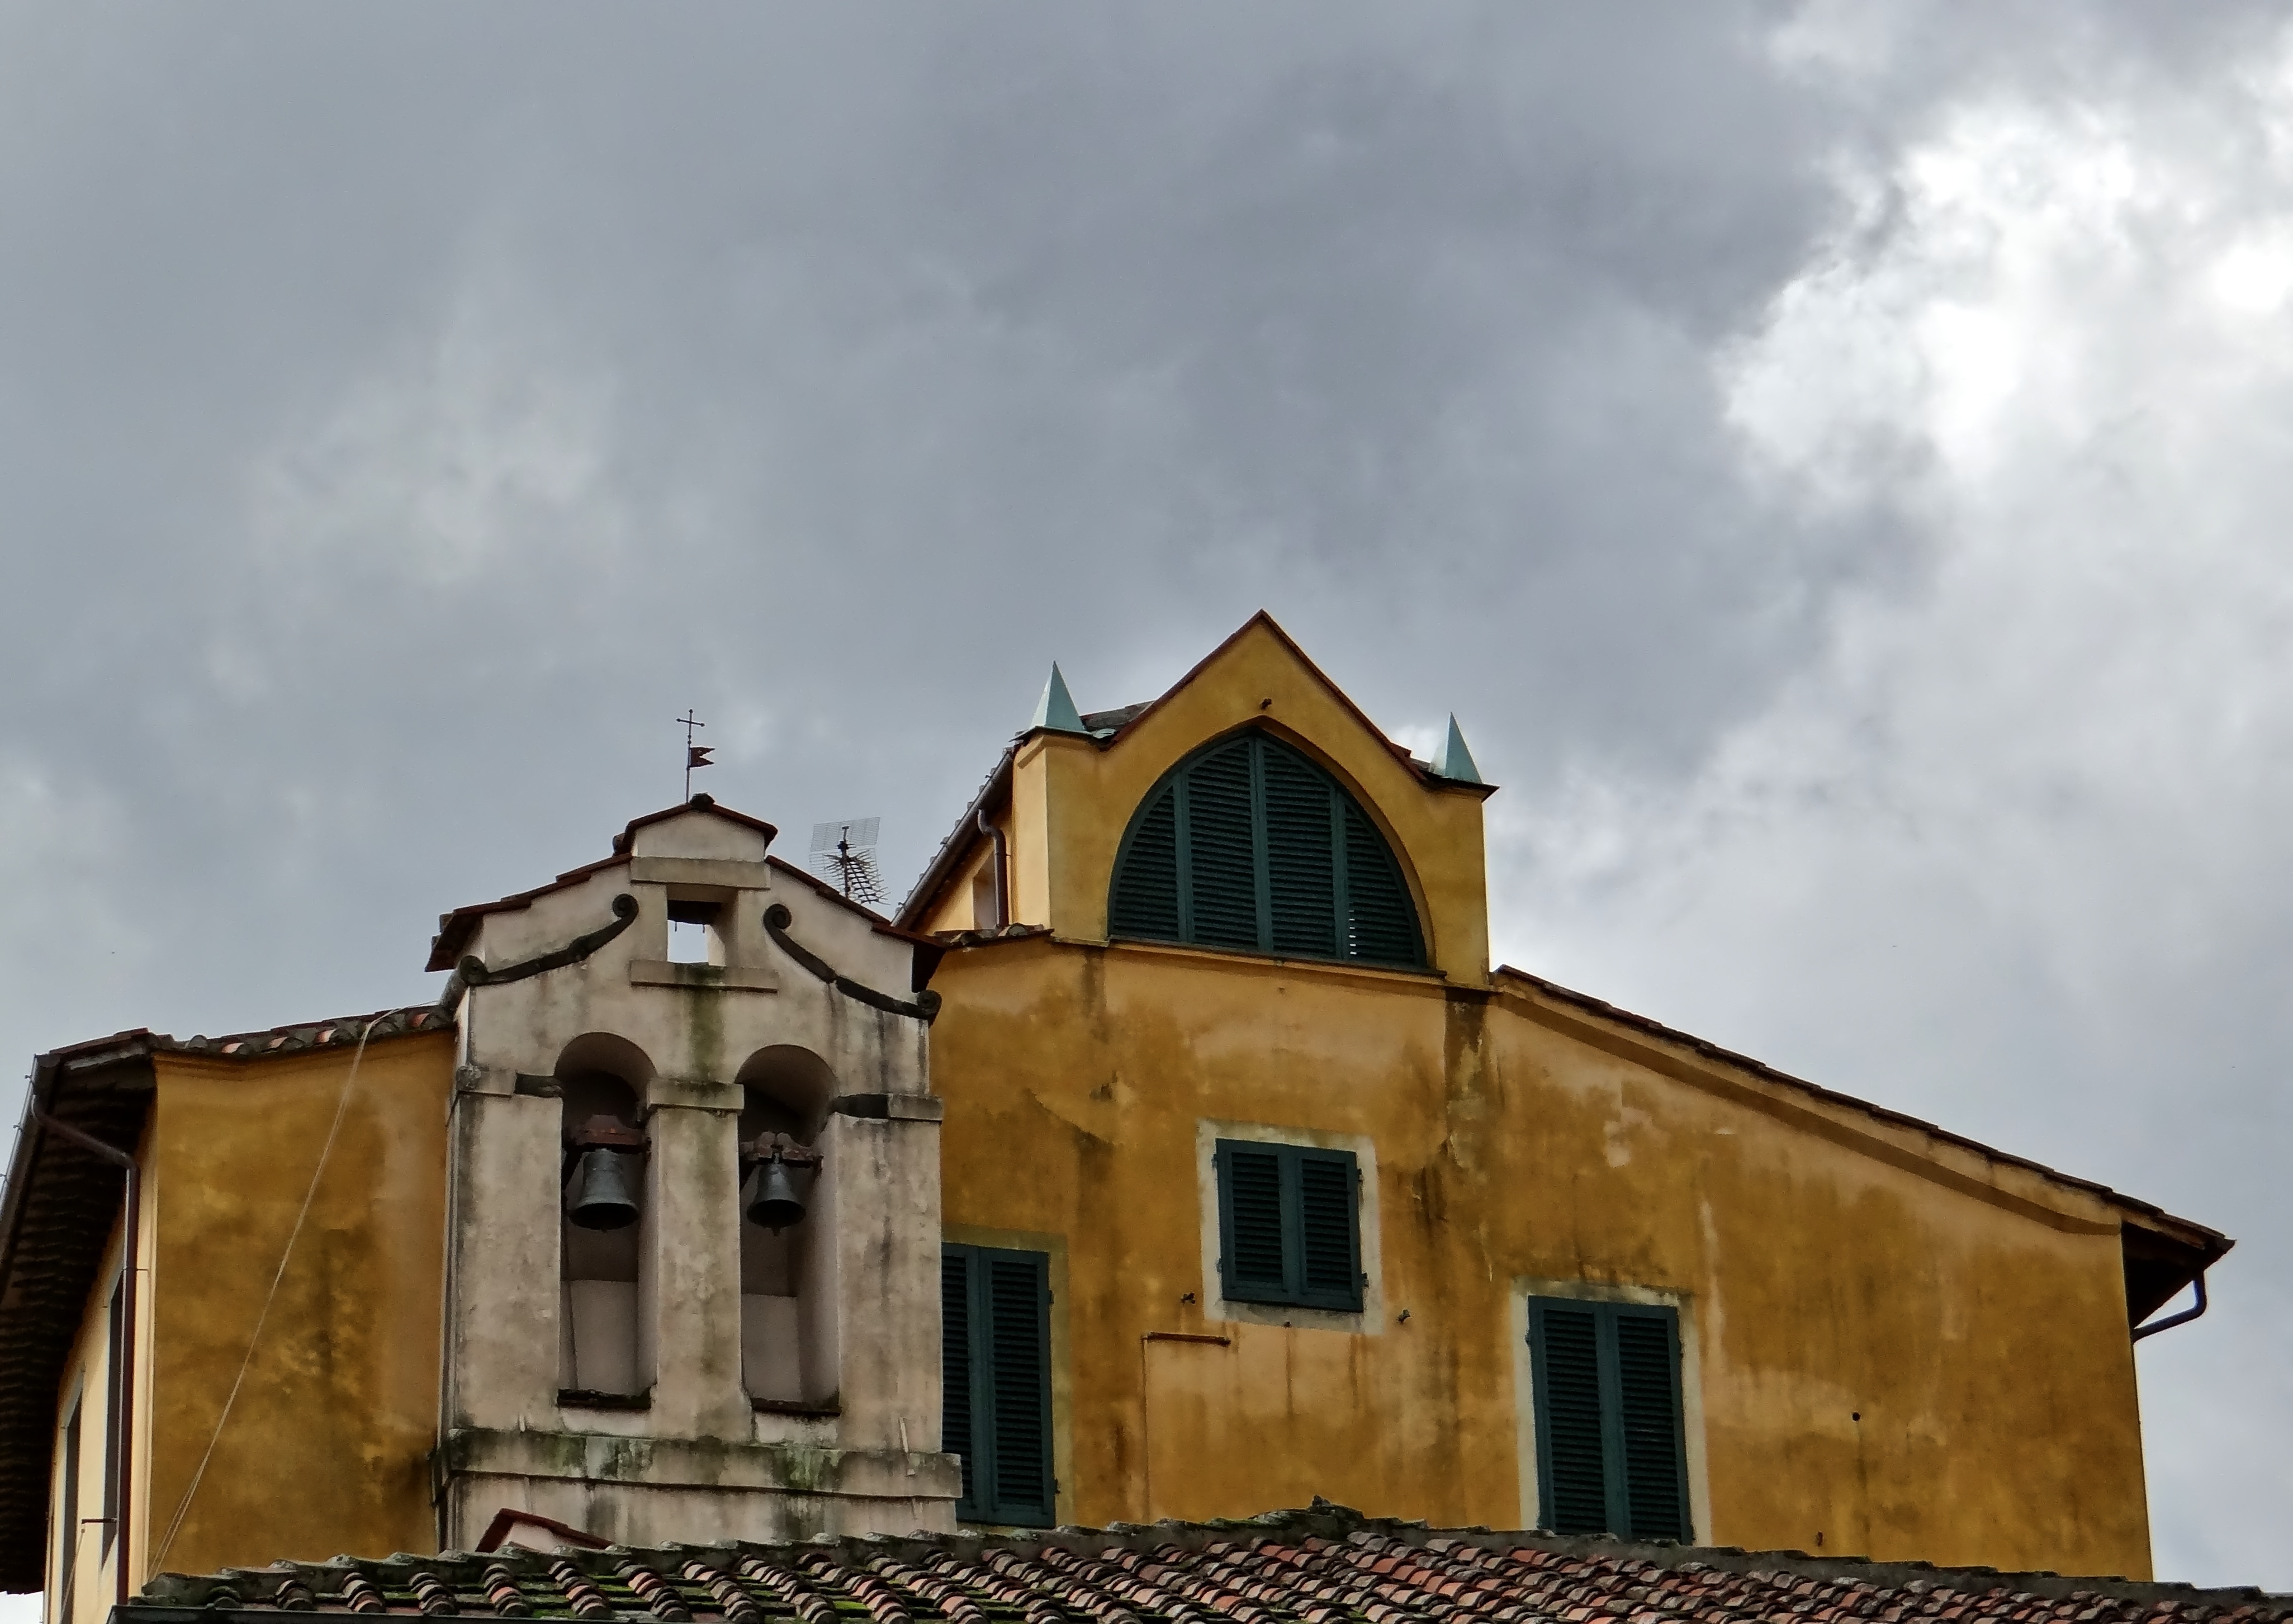
house, building, italy, tuscany, facade, church, chapel, place of worship, monastery, estate, pescia, spire roof